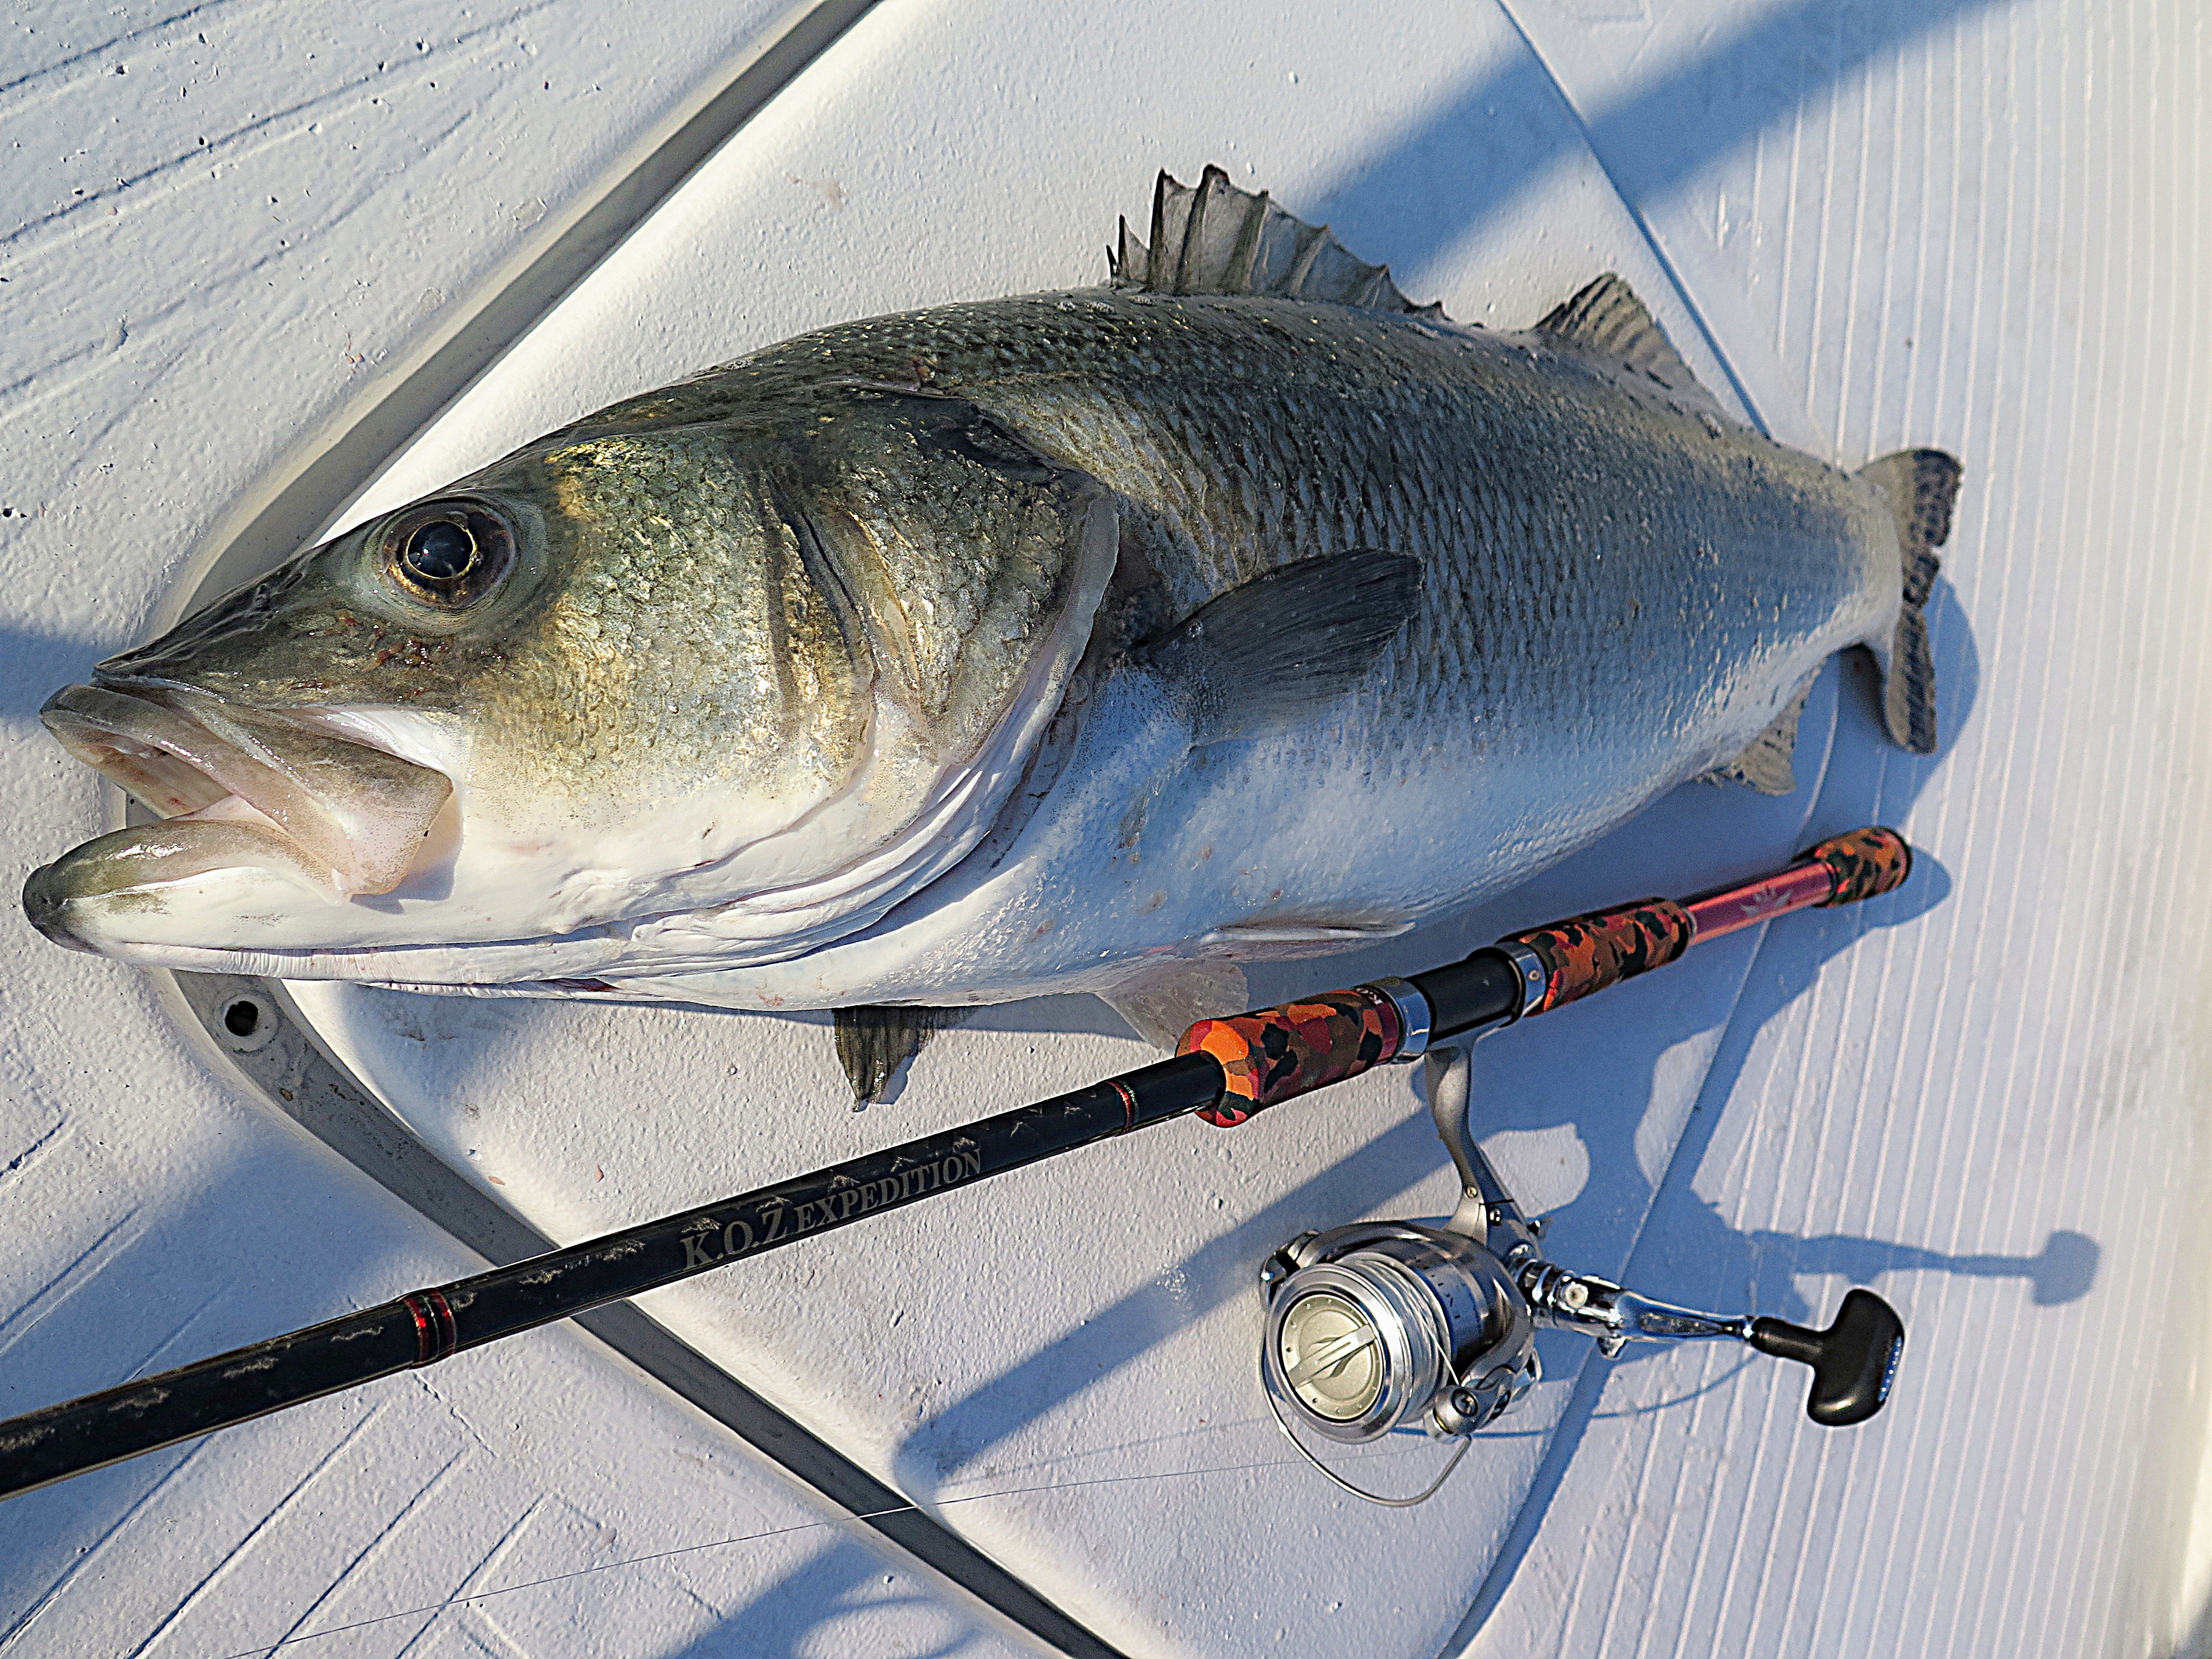
sea, fishing, perch, fish, bass, meals, vertebrate, milkfish, traditional fishing, cod, recreational fishing, barramundi, jigging